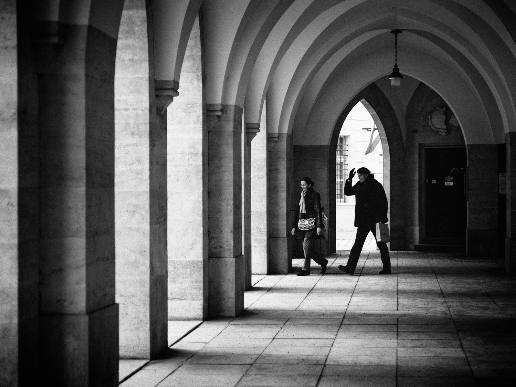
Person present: Yes